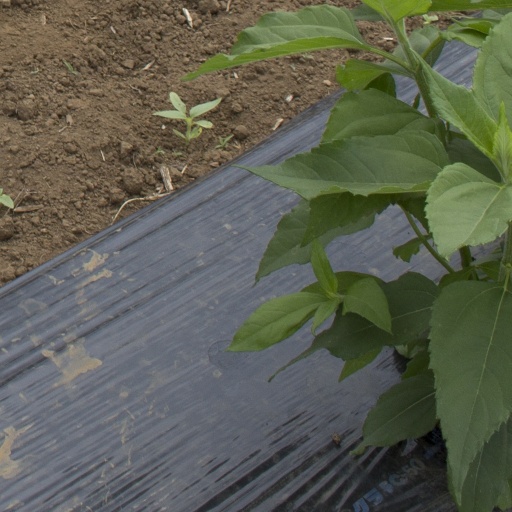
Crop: Jerusalem artichoke